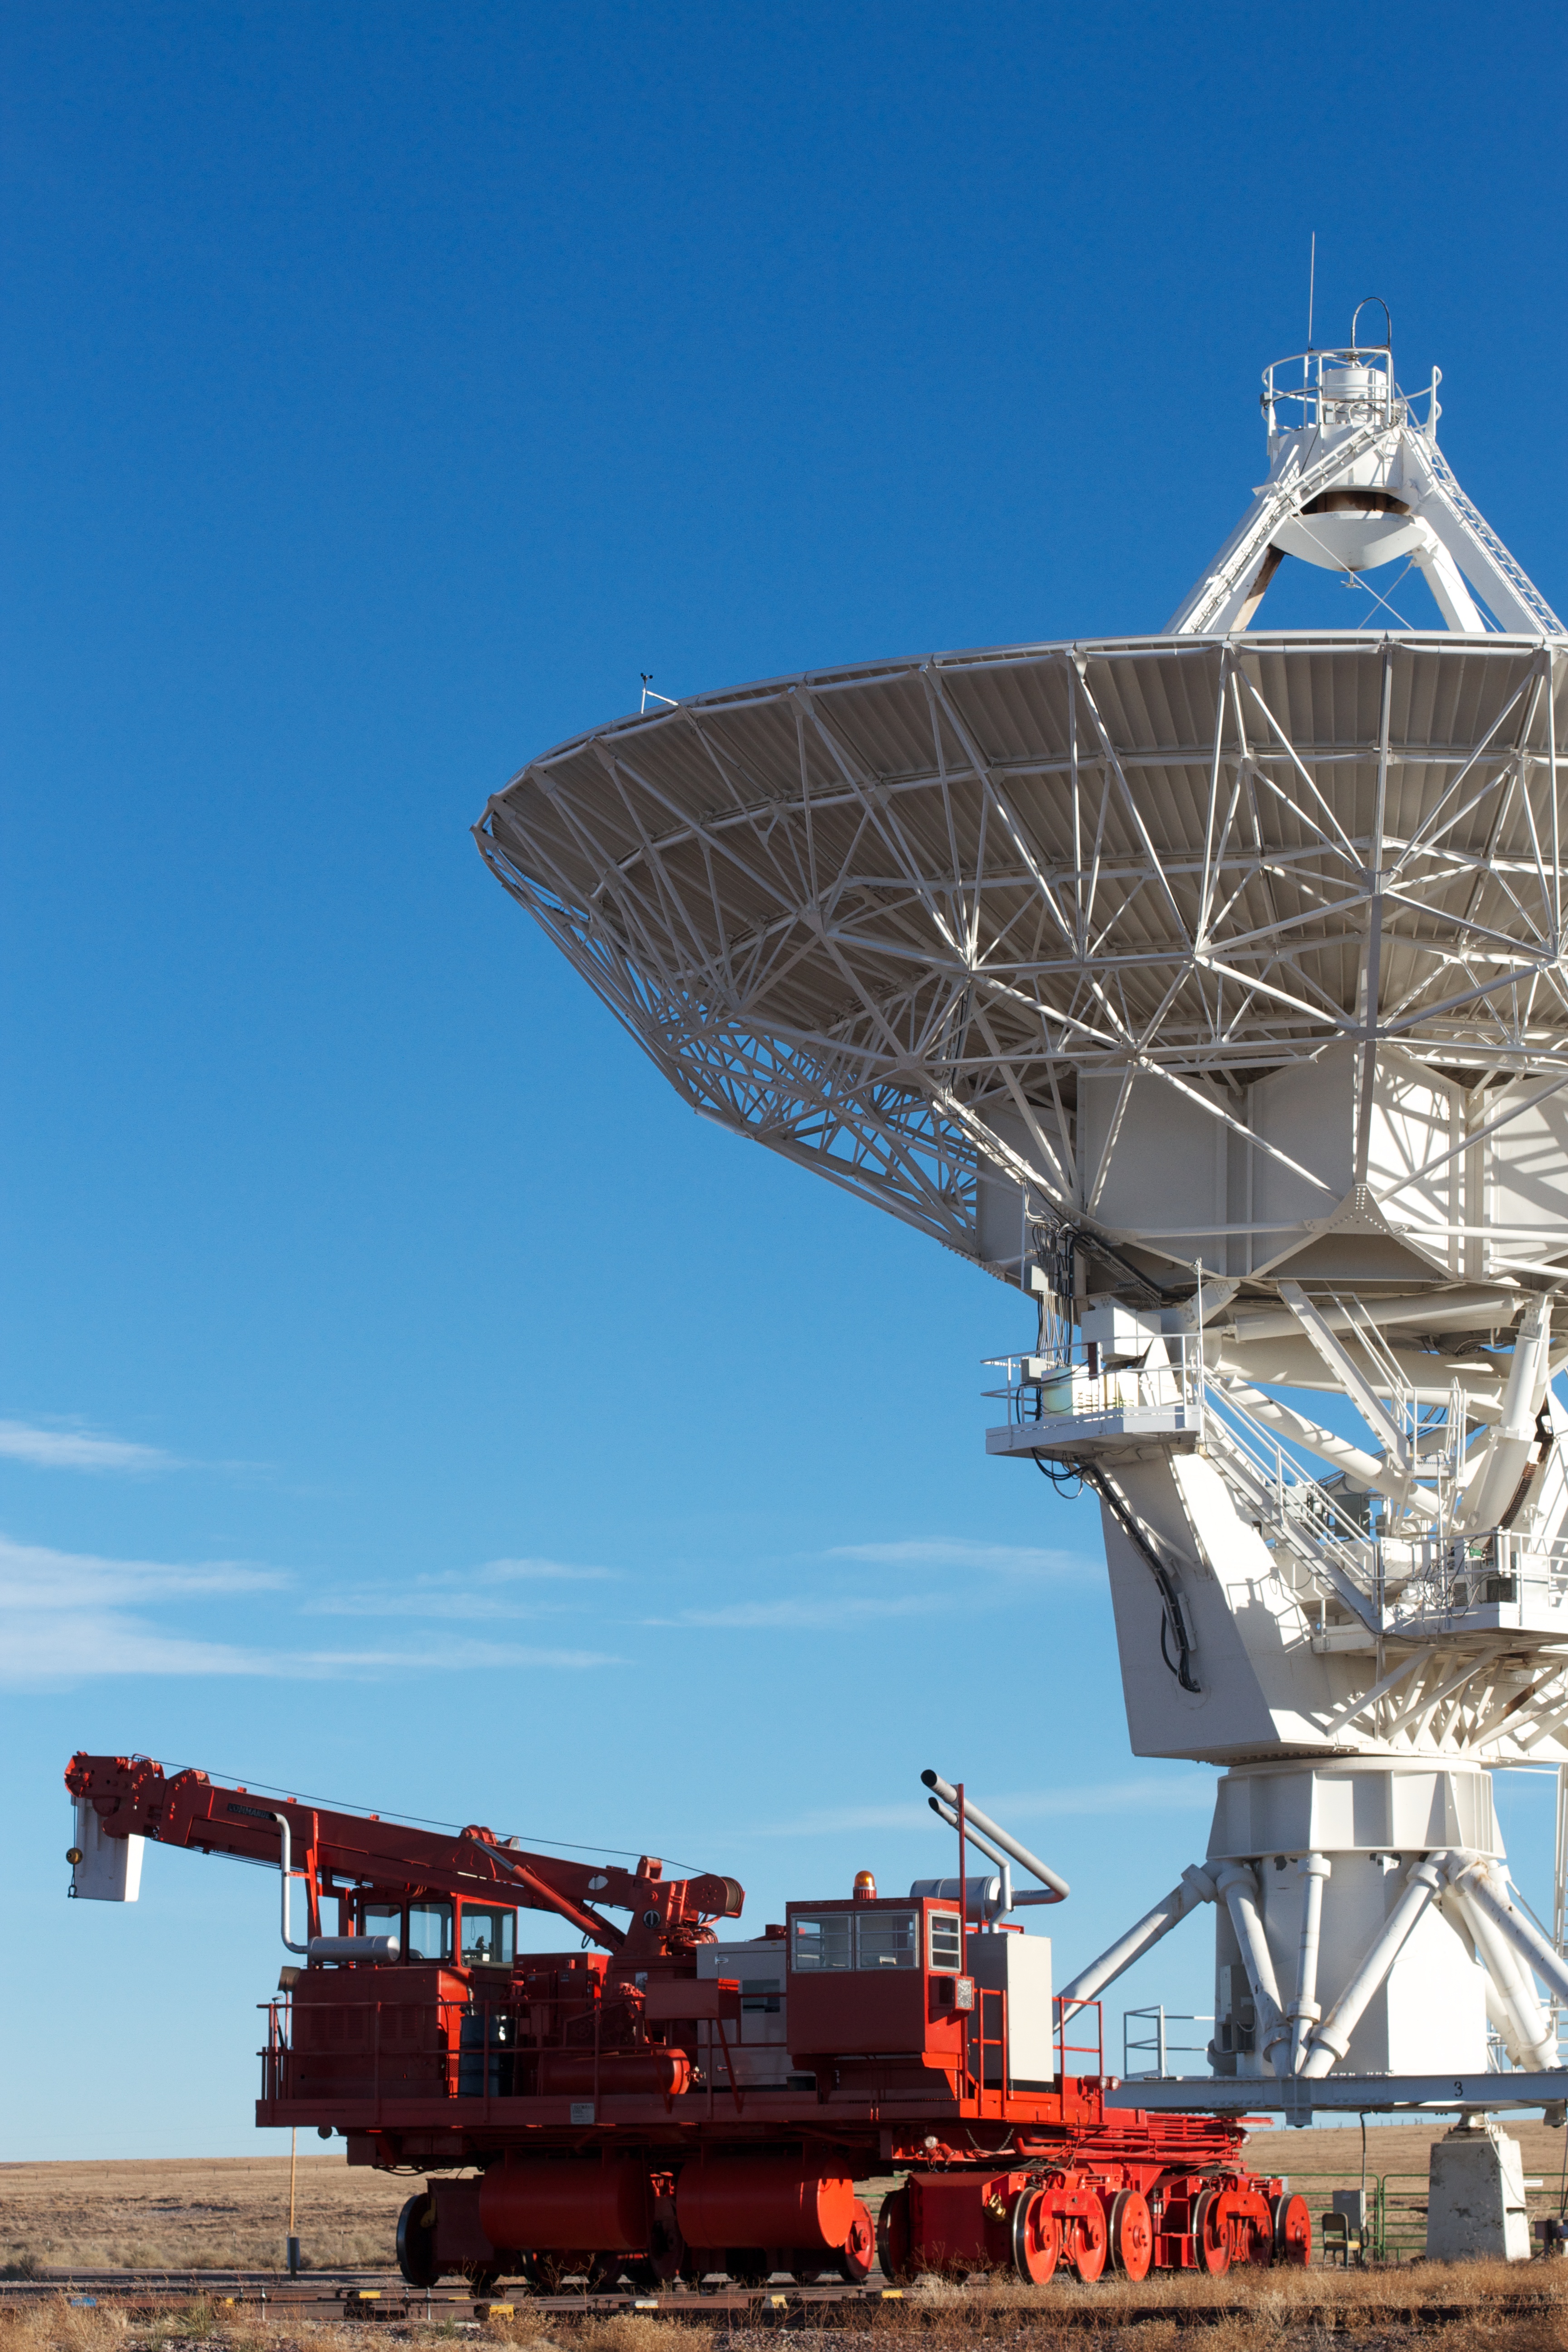
transport, vehicle, industry, energy, vla, radio telescope, freight transport, construction equipment